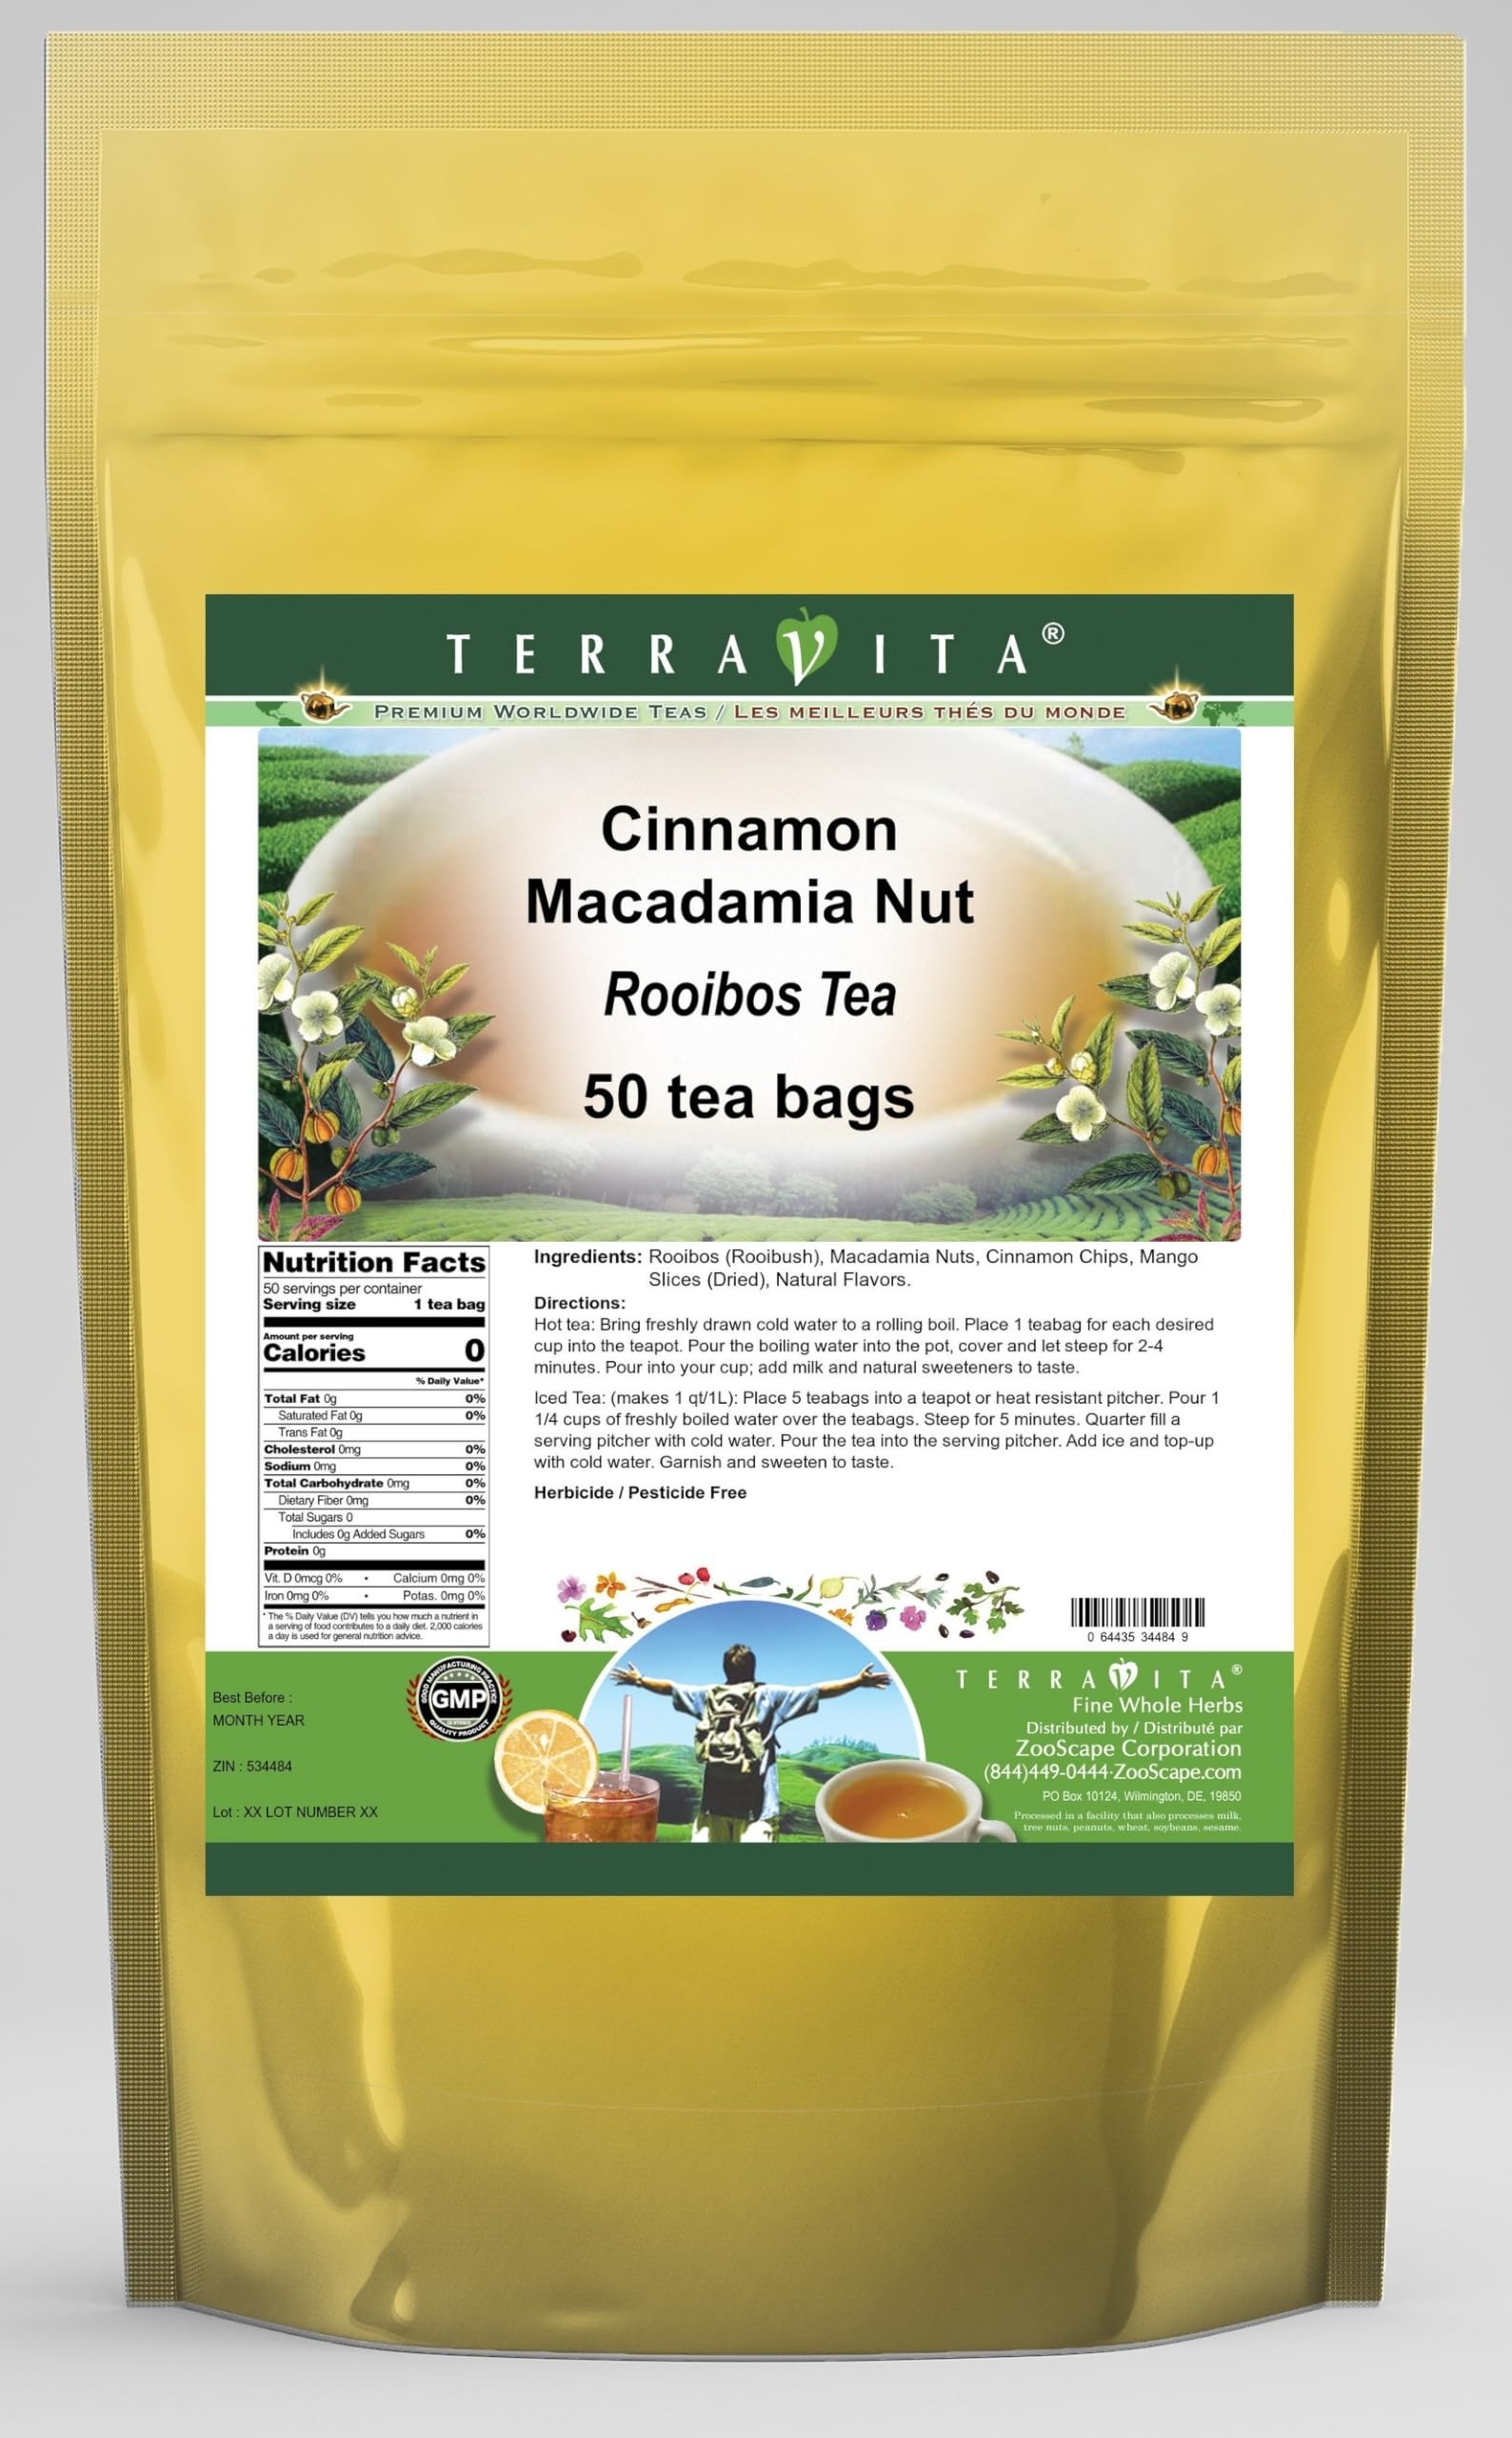
Item Name: Cinnamon Macadamia Nut Rooibos Tea (50 tea bags, ZIN: 534484)
Bullet Point 1: Our Cinnamon Macadamia Nut Rooibos Tea is a delightful flavored Rooibos tea with Macadamia Nuts, Cinnamon Chips and Mango Slices that you will really enjoy! The unique Cinnamon Macadamia Nut aroma and taste is a delight! - Ingredients: Rooibos tea, Macadamia Nuts, Cinnamon Chips, Mango Slices and Natural Cinnamon Macadamia Nut Flavor.
Bullet Point 2: No fillers.
Bullet Point 3: Manufacturer: TerraVita
Bullet Point 4: Size: 50 tea bags
Bullet Point 5: Rooibos Tea Bags - Packed in a convenient upright pouch!
Product Description: Our Cinnamon Macadamia Nut Rooibos Tea is a delightful flavored Rooibos tea with Macadamia Nuts, Cinnamon Chips and Mango Slices that you will really enjoy! The unique Cinnamon Macadamia Nut aroma and taste is a delight! - Ingredients: Rooibos tea, Macadamia Nuts, Cinnamon Chips, Mango Slices and Natural Cinnamon Macadamia Nut Flavor. - Hot tea brewing method: Bring freshly drawn cold water to a rolling boil. Place 1 teabag for each desired cup into the teapot. Pour the boiling water into the pot, cover and let steep for 2-4 minutes. Pour into your cup; add milk and natural sweeteners to taste. - Iced tea brewing method: (to make 1 liter/quart): Place 5 teabags into a teapot or heat resistant pitcher. Pour 1 1/4 cups of freshly boiled water over the teabags. Steep for 5 minutes. Quarter fill a serving pitcher with cold water. Pour the tea into the serving pitcher. Add ice and top-up with cold water. Garnish and sweeten to taste. - TerraVita is an exclusive line of premium-quality, natural source products that use only the finest, purest and most potent ingredients found around the world. TerraVita is hallmarked by the highest possible standards of purity, potency, stability and freshness. All of our products are prepared with the highest elements of quality control, from raw materials through the entire manufacturing process, up to and including the moment that the bottles or bags are sealed for freshness and shipped out to you. Our highest possible standards are certified by independent laboratories and backed by our personal guarantee. - TerraVita exists to meet and ensure your family's health and wellness without the harmful effects of chemicals and health products. We strive to make all of our products affordable and reliable and are constantly searching the market
Value: 50.0
Unit: Count

Price: 30.83